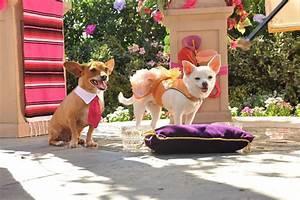
dog